São Joaquim

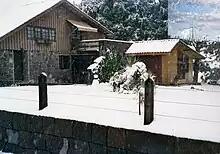
A house covered in snow during the 1988 snowfall

São Joaquim is one of the few Brazilian cities where snow is relatively common every year, which makes it a tourist destination. Located in an elevated area, it is an urban area with the highest number of snowy days, despite its location in relation to other higher rural areas. On July 20, 1957, the city suffered the second largest blizzard in the country, and the largest in Santa Catarina with 1.3 m of accumulated snow, which is uncommon for a mostly tropical country. The city was isolated for a week and received supplies by air. It snowed for seven uninterrupted hours, and continued sporadically in the days following, temporarily closing the highways.